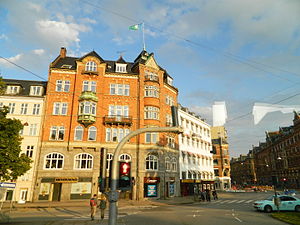
Københavns Grundejerforening
Grundejernes Hus på hjørnet af Nørre Voldgade og Jarmers Plads.
Københavns Grundejerforening, oprindeligt Kjøbenhavns Grundejerforening er en dansk forening i København.